Statue

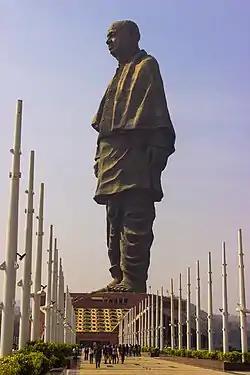
"Statue of Unity" (2018), the world's tallest statue, in Gujarat, India

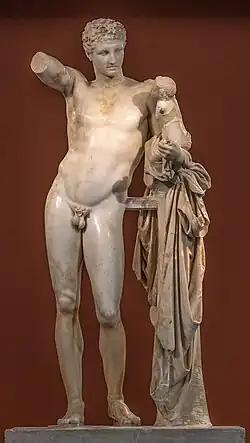
"Hermes and the Infant Dionysus" by Praxiteles, a 4th century BC statue now housed at the Archaeological Museum of Olympia in Greece

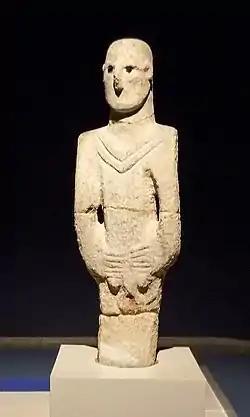
"Urfa Man", a of standstone developed in and now housed at Şanlıurfa Museum

A statue is a free-standing sculpture in which the realistic, full-length figures of persons or animals are carved or cast in a durable material such as wood, metal or stone. Typical statues are life-sized or close to life-size. A sculpture that represents persons or animals in full figure, but that is small enough to lift and carry is a "statuette" or figurine, whilst those that are more than twice life-size are regarded as "".